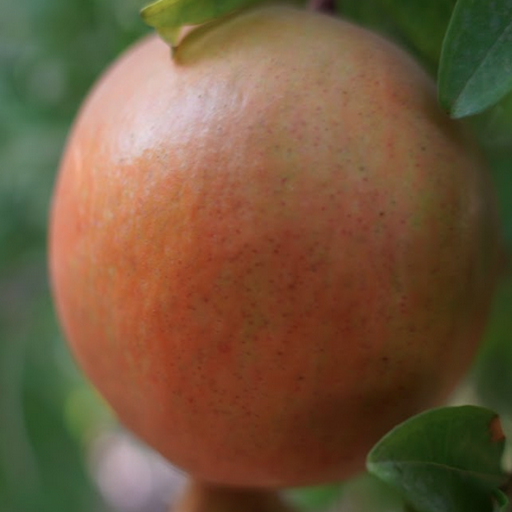
Label: Healthy